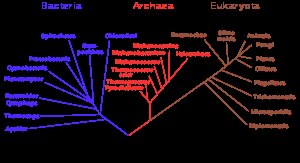
Sidste fælles forfader
Et kladogram der forbinder alle større grupper af levende organismer til LUA (den storte stamme ved bunden). Denne graf er afledt fra ribosomal RNA sekvens data.
Den sidste fælles forfader, LUA, også kaldet LUCA eller cenancestor, er den seneste organisme som alle nulevende organismer på jorden nedstammer fra.